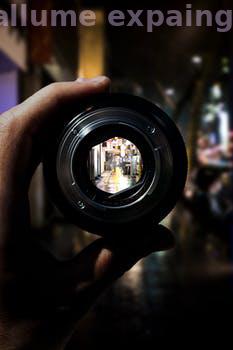
Label: Watermark